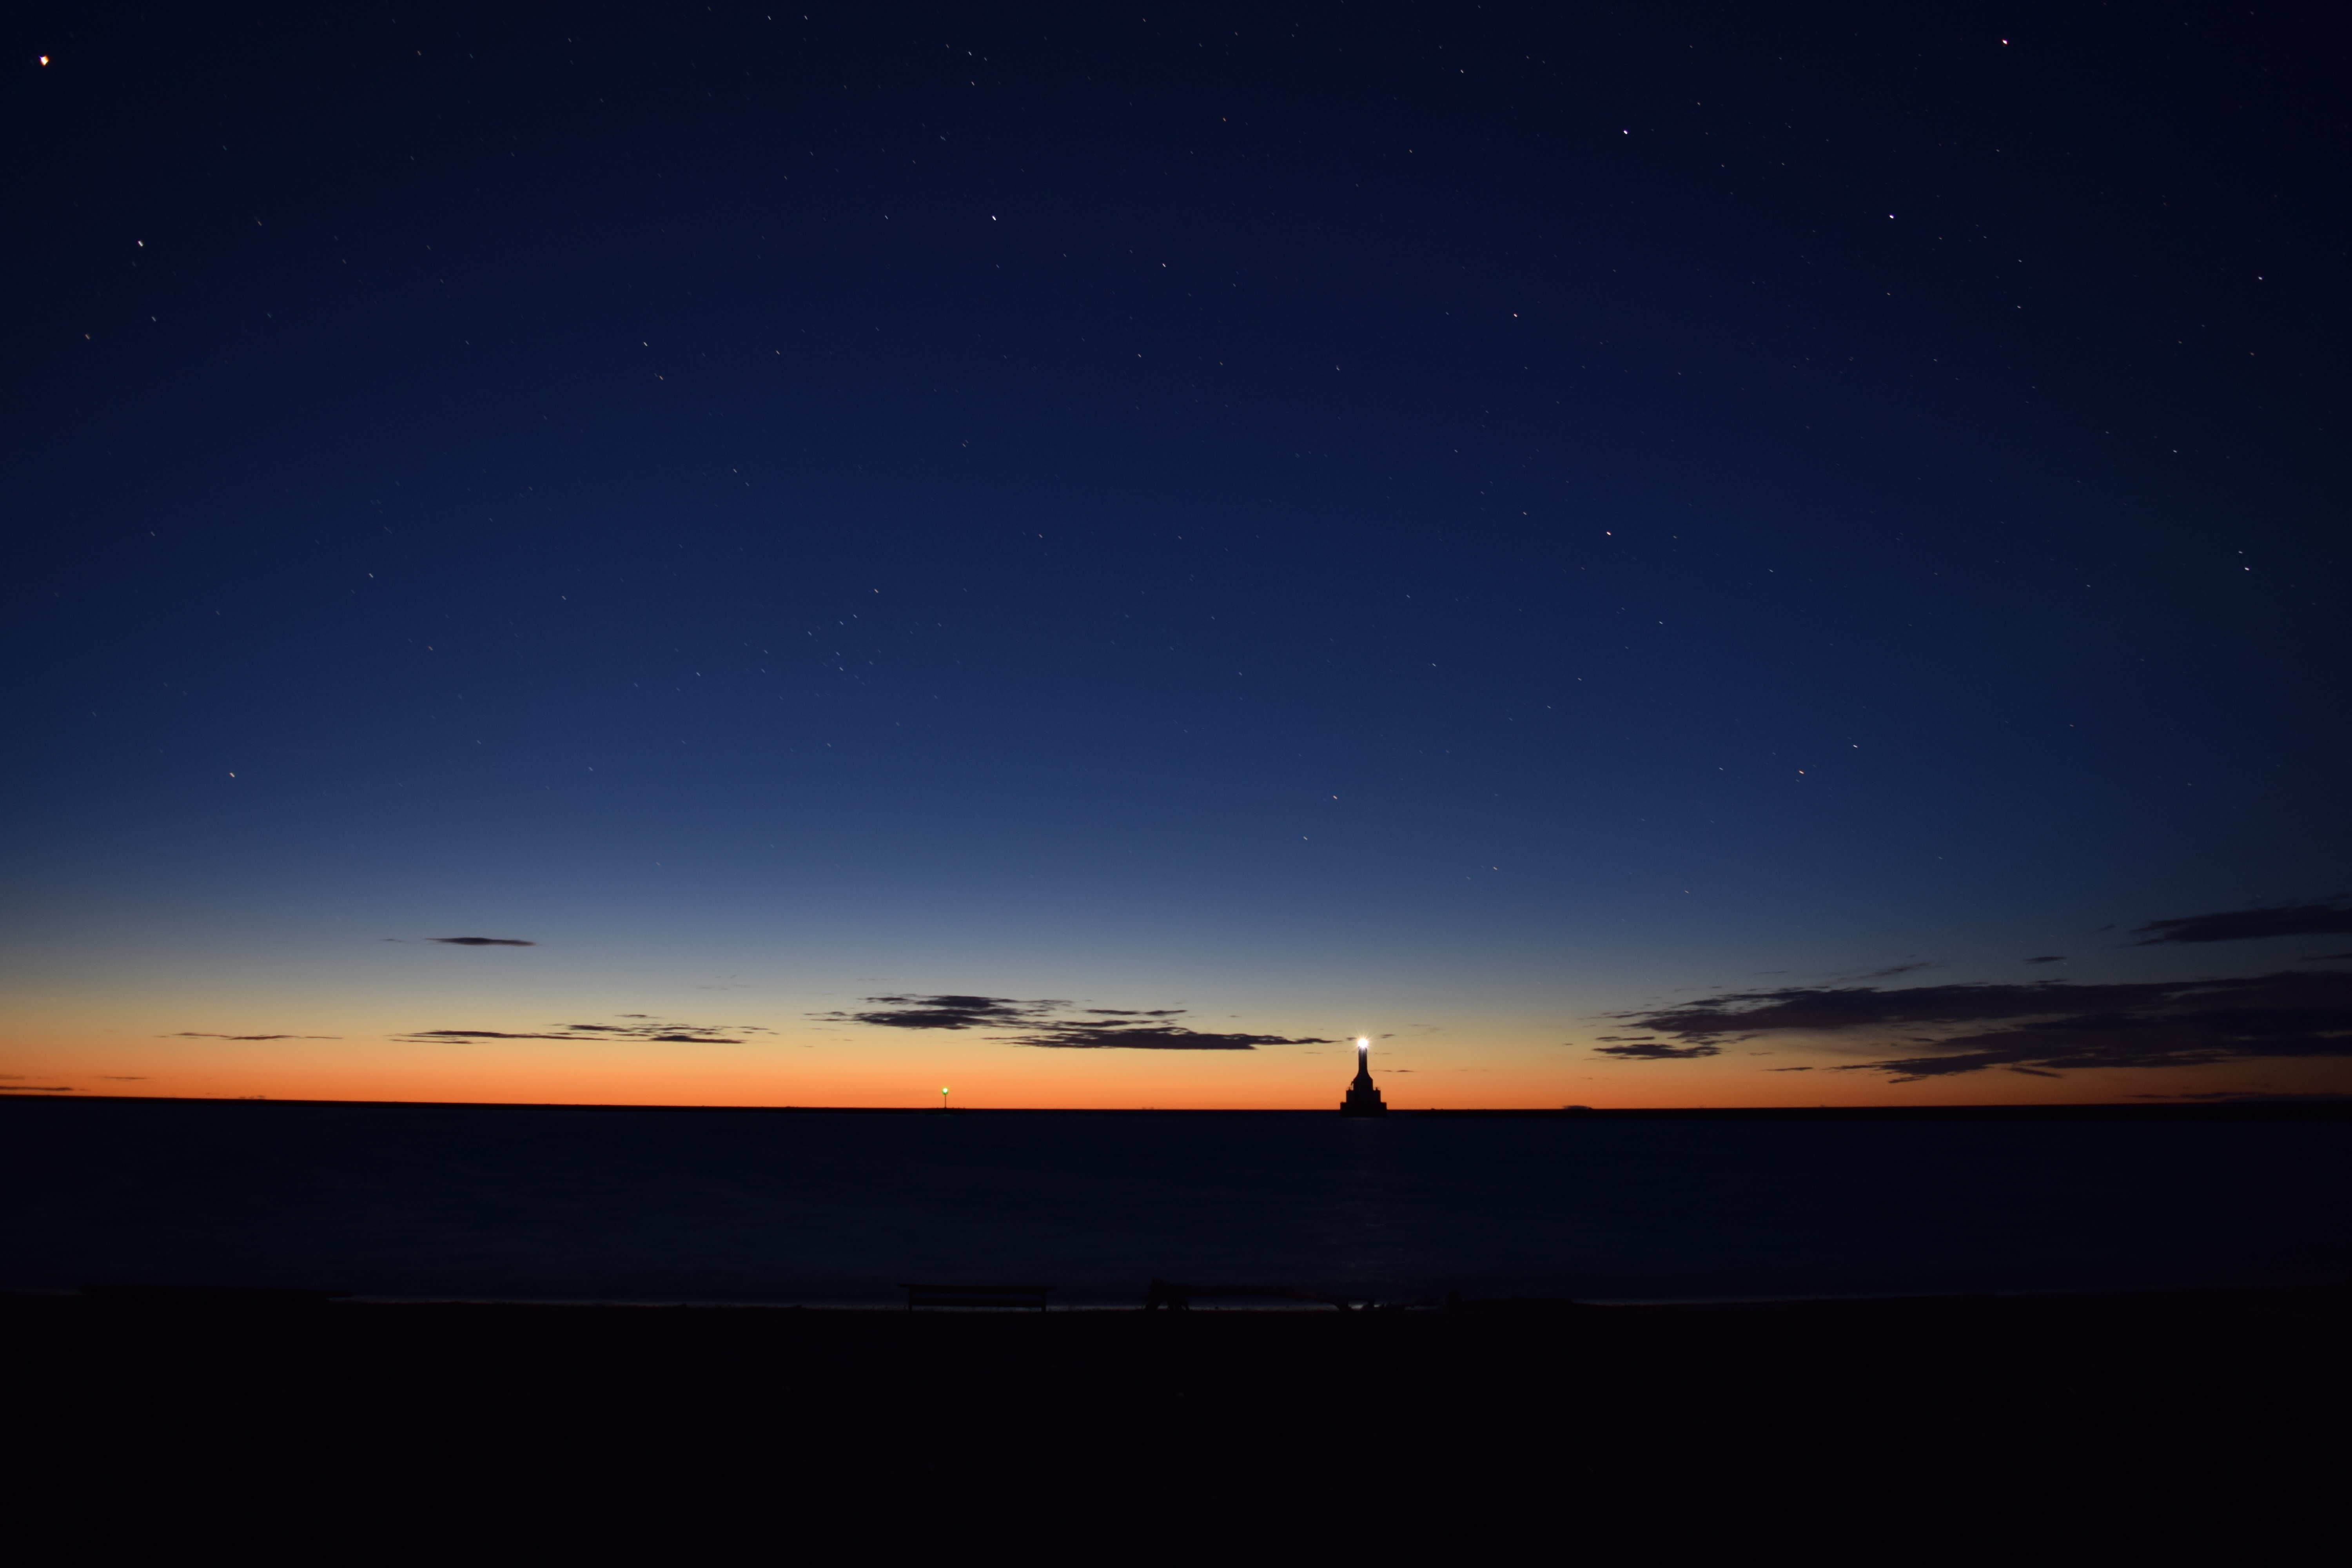
sea, ocean, horizon, sky, sunrise, sunset, night, star, dawn, atmosphere, dusk, evening, twilight, moon, moonlight, astronomy, afterglow, astronomical object, atmosphere of earth